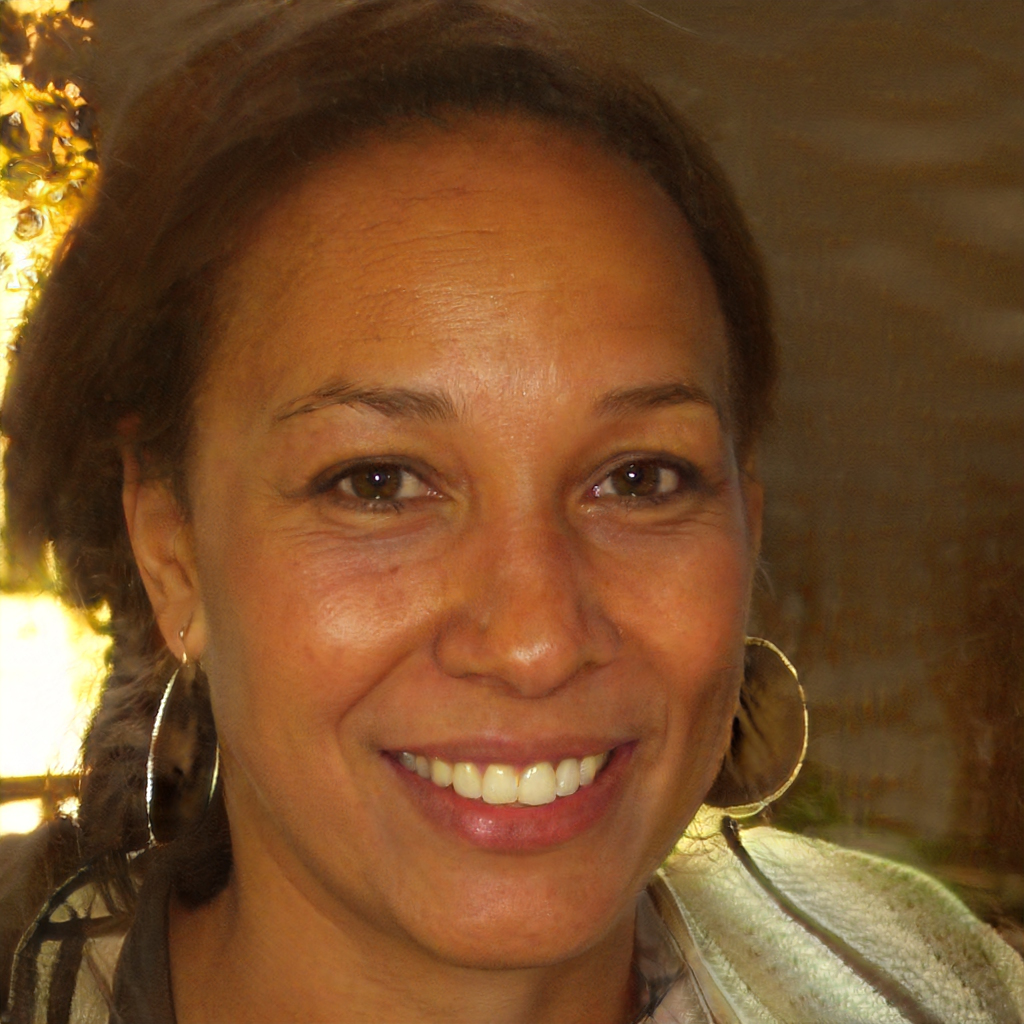
Portrait style: Real Portrait